Níðhöggr

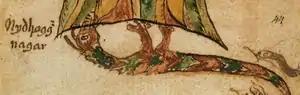
Níðhǫggr gnaws the roots of Yggdrasill in this illustration from a 17th-century Icelandic manuscript.

While the suffix of the name, "-höggr", literally "hewer", clearly means "biter, striker", etc, the prefix is not as clear. In particular, the length of the first vowel is not determined in the original sources. It could be ("down, downwards"), thus "Biter Below (the roots)", or (see below).